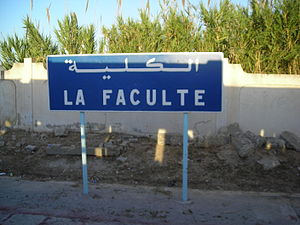
La Faculté
Stationsskilt i 2012
La Faculté er en jernbanestation i Monastir, Tunesien. Stationen drives af Société Nationale des Chemins de Fer Tunisiens.